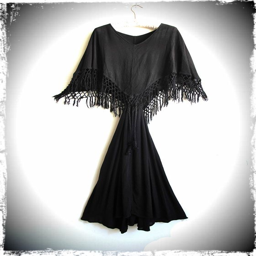
image of into the black where the night never ends